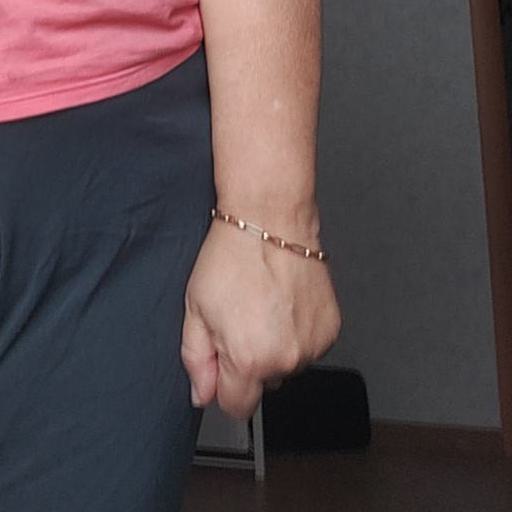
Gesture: no_gesture